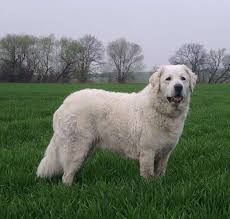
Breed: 223-n000067-kuvasz